Handley Brown

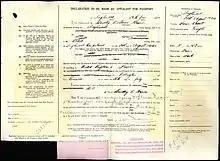
Handley Brown passport application (1924)

His son Ross Brown, nicknamed Pascoe, played 144 matches for Taranaki from 1953 to 1968 and 25 matches for the All Blacks from 1955 to 1962.